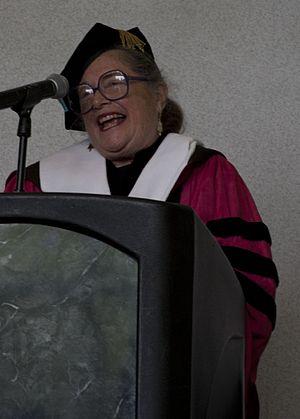
Wendy Doniger O'Flaherty est une indianiste et sanskritiste américaine.